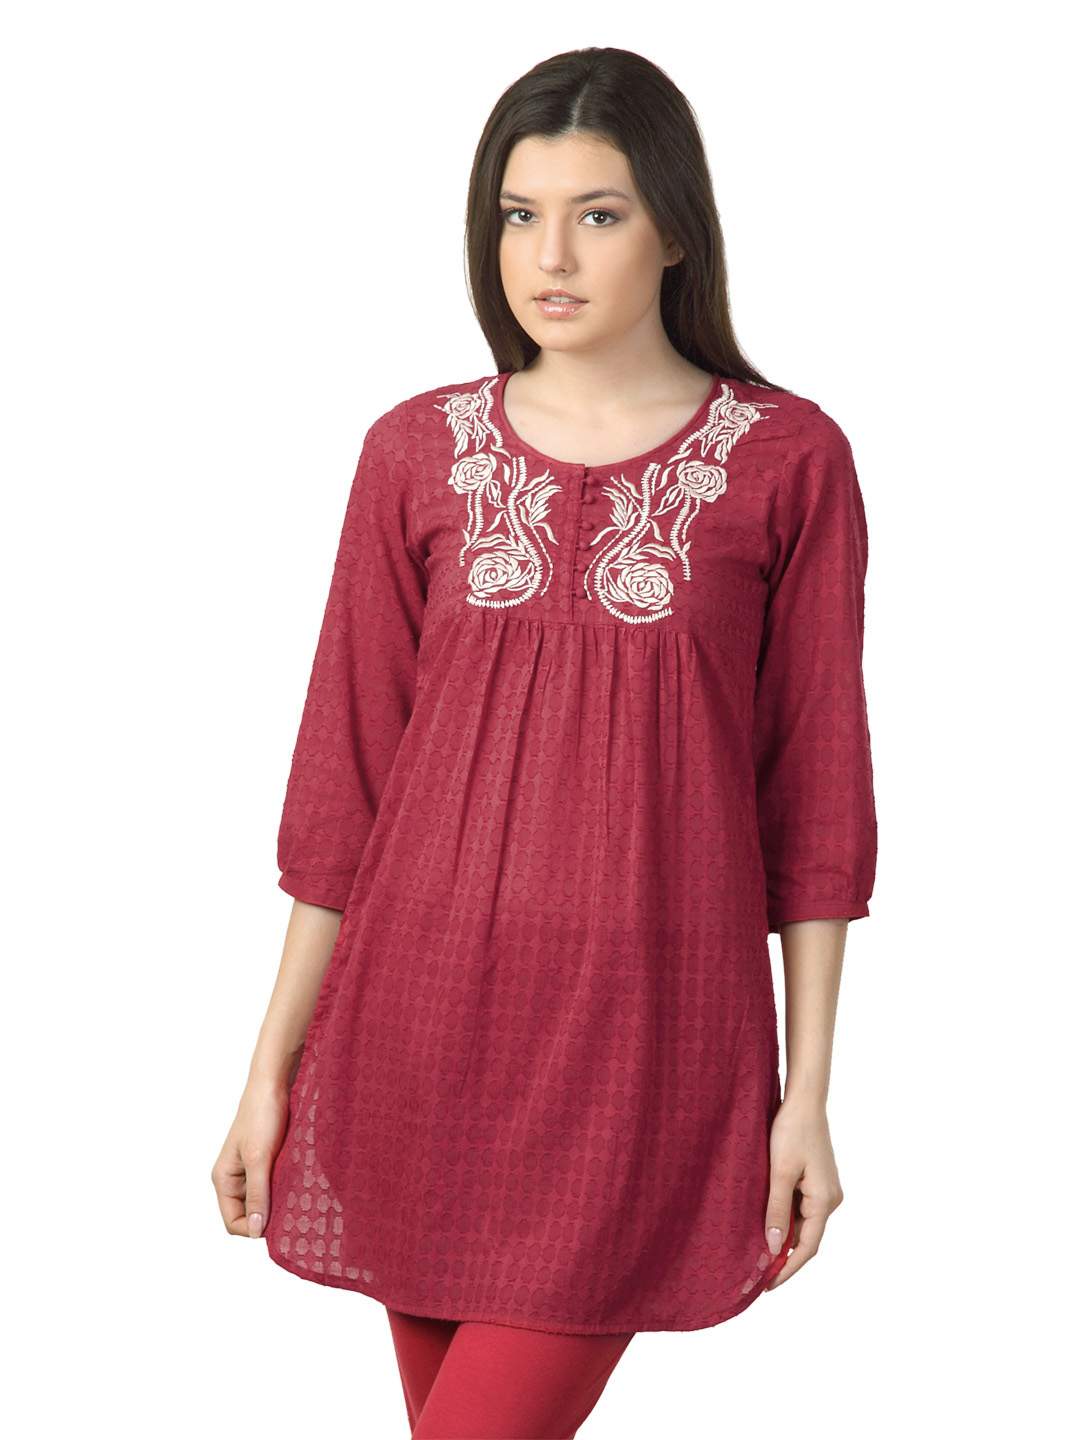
Aneri Women Pink Kurta
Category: Apparel / Topwear / Kurtas
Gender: Women
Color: Pink
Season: Summer 2012
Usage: Ethnic